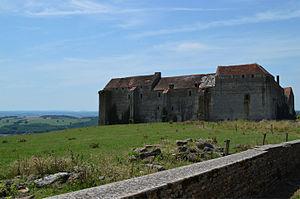
Cliché de la façade Est du château de Pisy réalisé en juillet 2014. This building is indexed in the Base Mérimée, a database of architectural heritage maintained by the French Ministry of Culture,
Le château de Pisy est situé à Pisy dans l'Yonne, en Bourgogne.